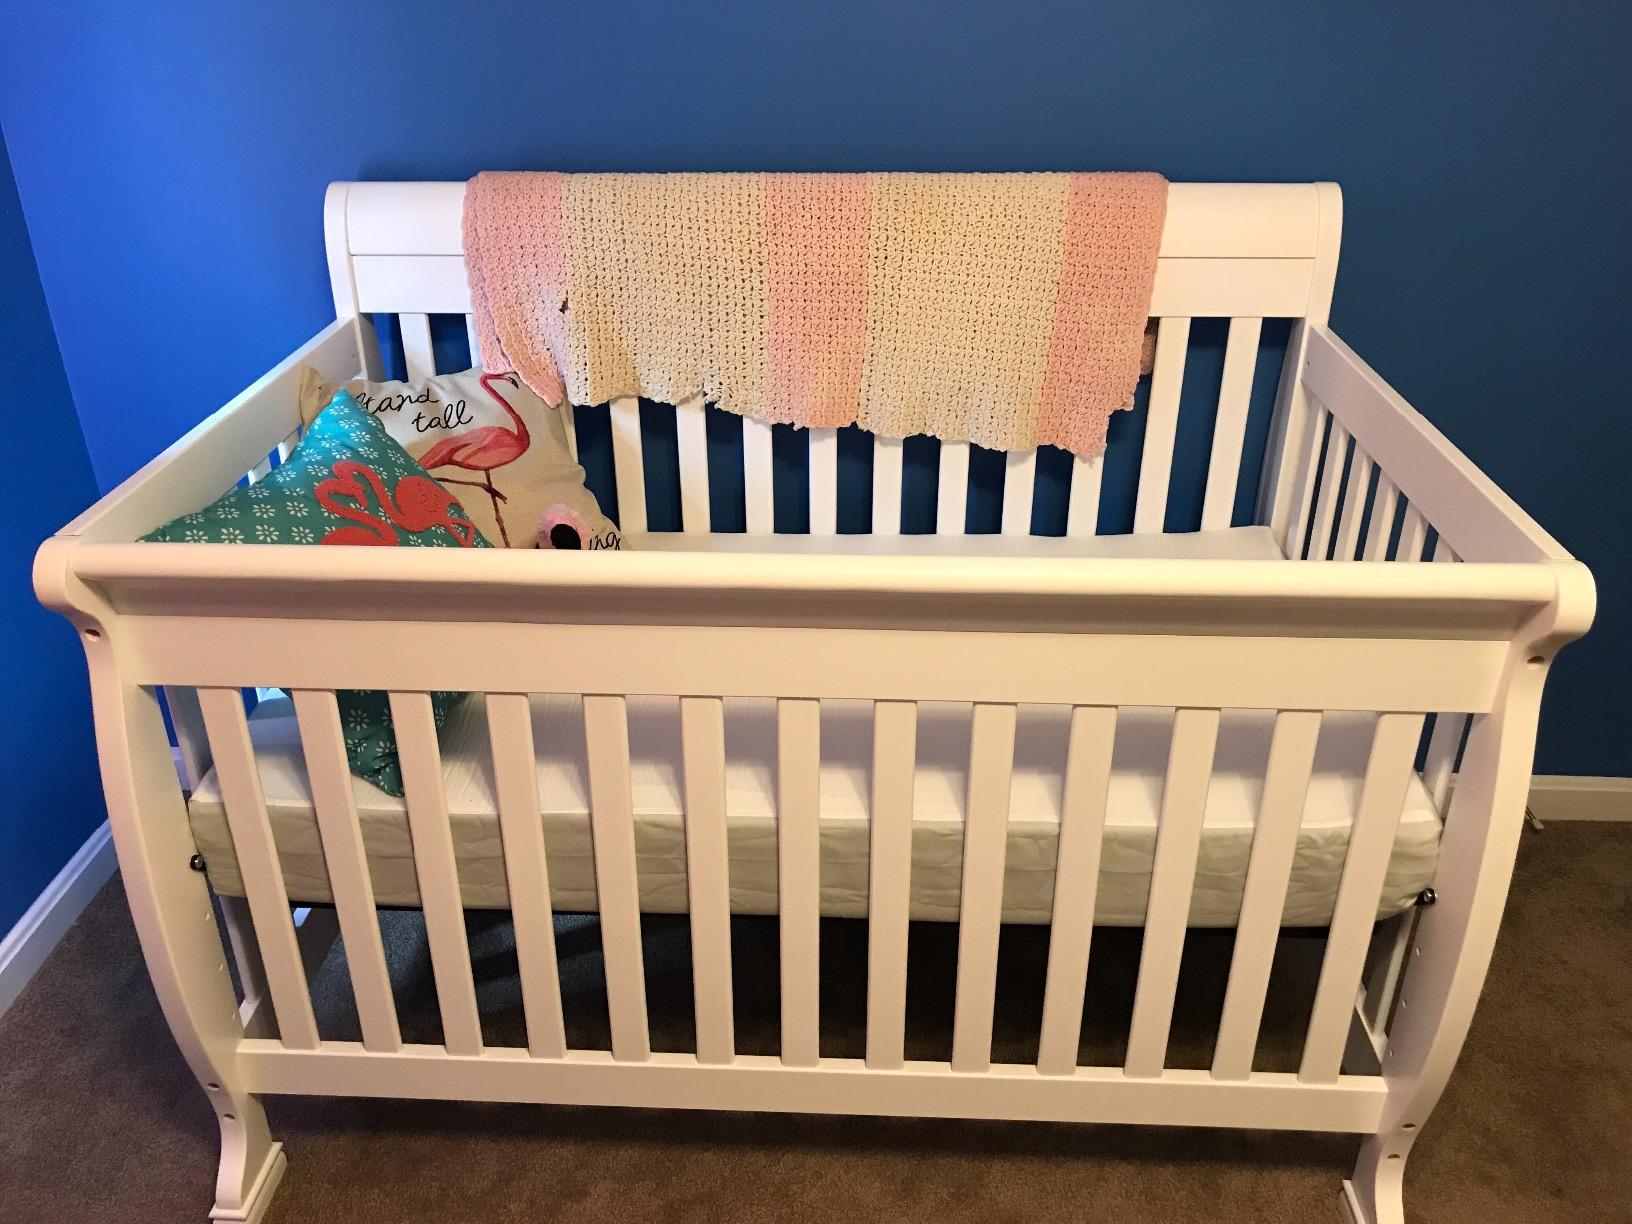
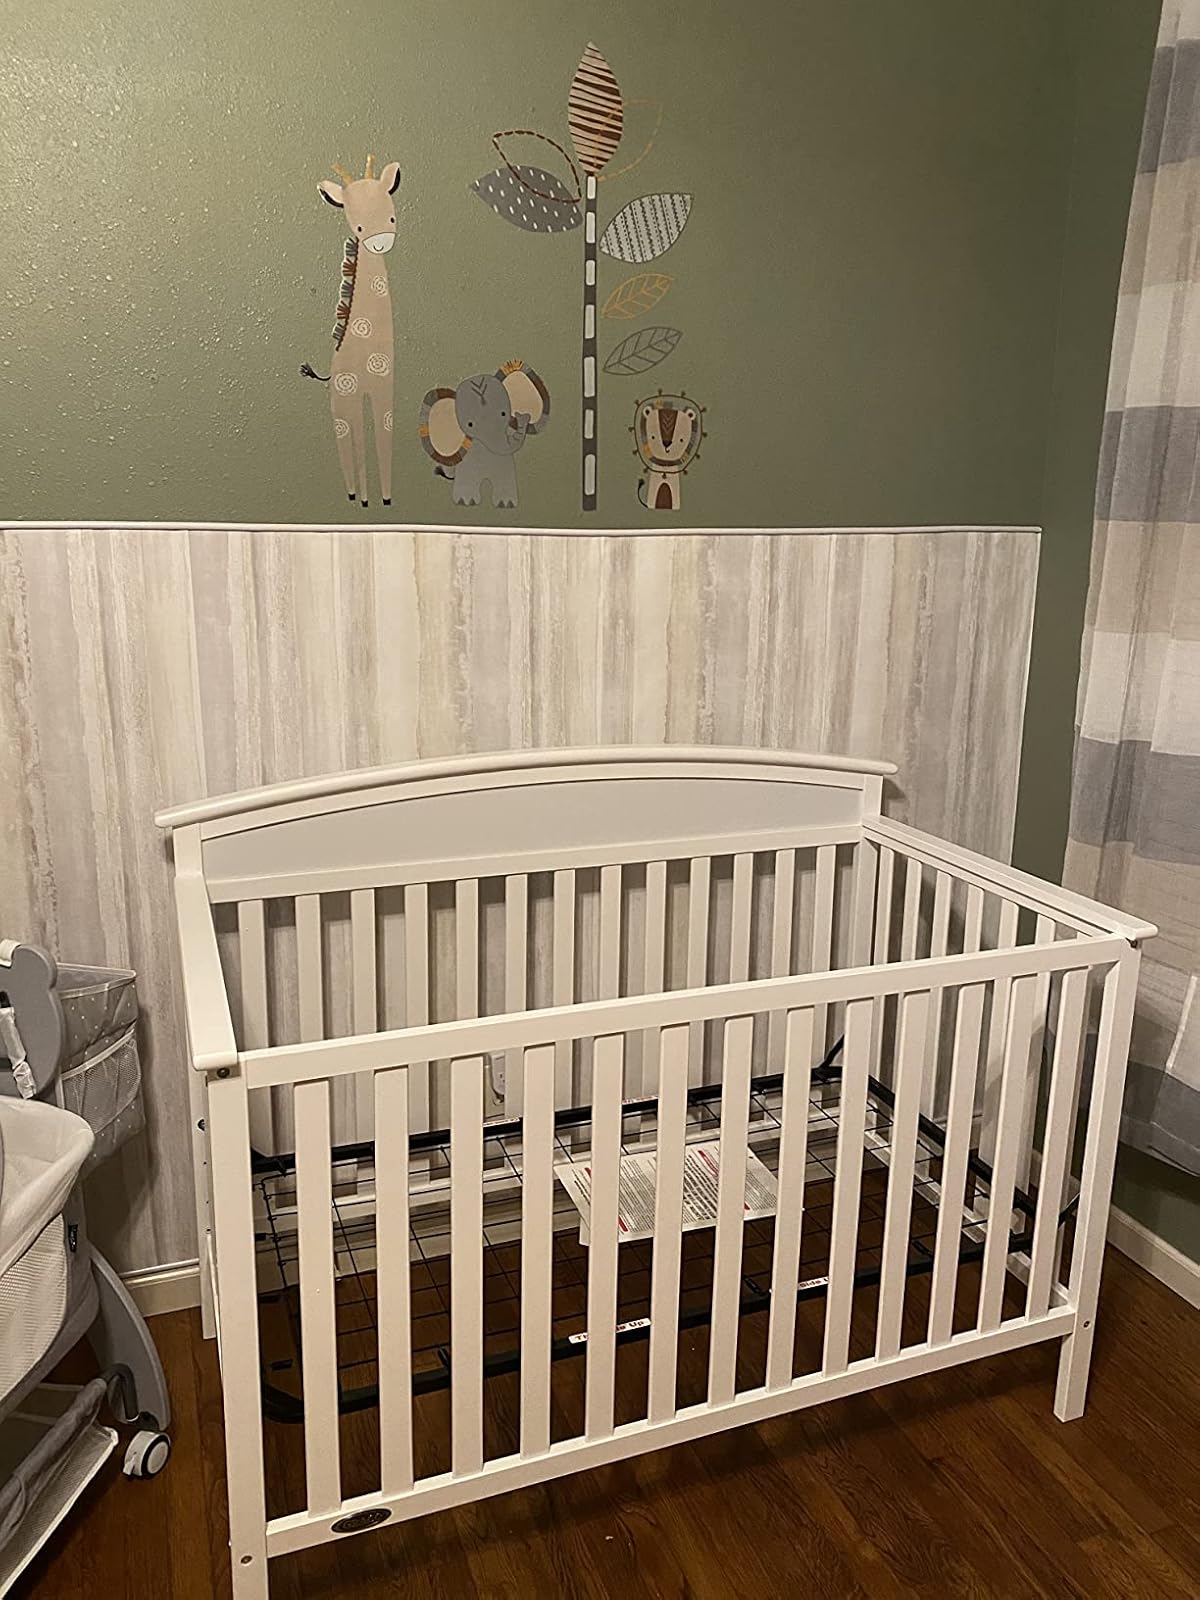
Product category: products_crib
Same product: no